Michael Smith (darts player)

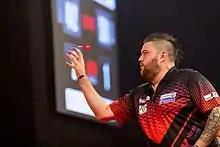
Smith during the 2017 German Darts Grand Prix

Smith entered the 2017 World Championship without a match win since September 2016 having lost 10 in a row. He took the deciding set of his first round match with Ricky Evans without dropping a leg and said he had been "fighting his demons" recently. In the next round, he missed five darts to eliminate Mervyn King 4–1, but kept his composure to eventually see him off 4–3. Smith went 3–1 up on James Wade in the third round, but after Wade took the next set, Smith lost six legs in a row to be eliminated 4–3. He missed two darts to win the third UK Open Qualifier as Peter Wright beat him 6–5. Four 6–5 wins saw him reach the final of the Gibraltar Darts Trophy and at 4–4 he took out a 132 finish with Mensur Suljović waiting on 56 to break throw and took home his first title in nearly two years with a 6–4 victory. Smith qualified for the 2017 European Championship as third seed, losing in the quarter-final to Rob Cross.